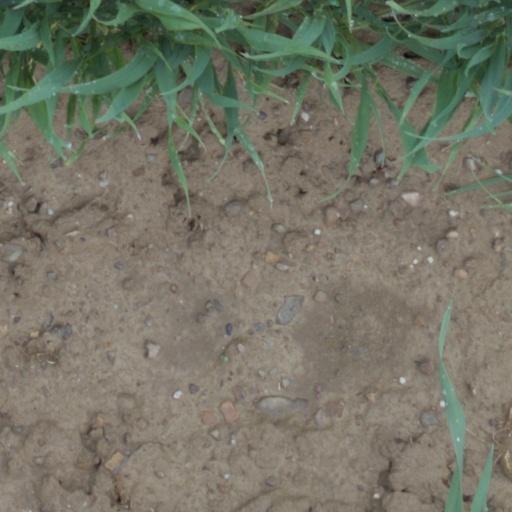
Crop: wheat